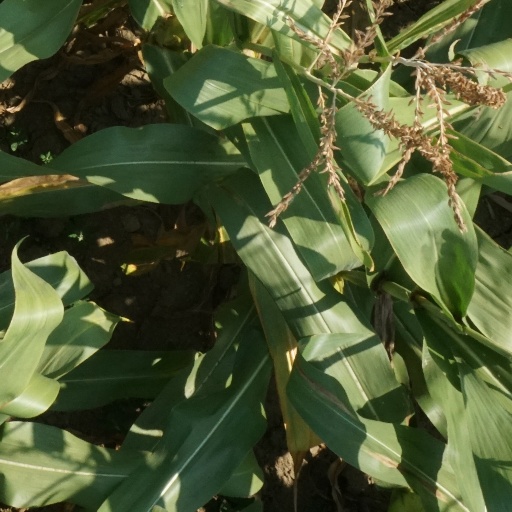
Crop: maize; corn